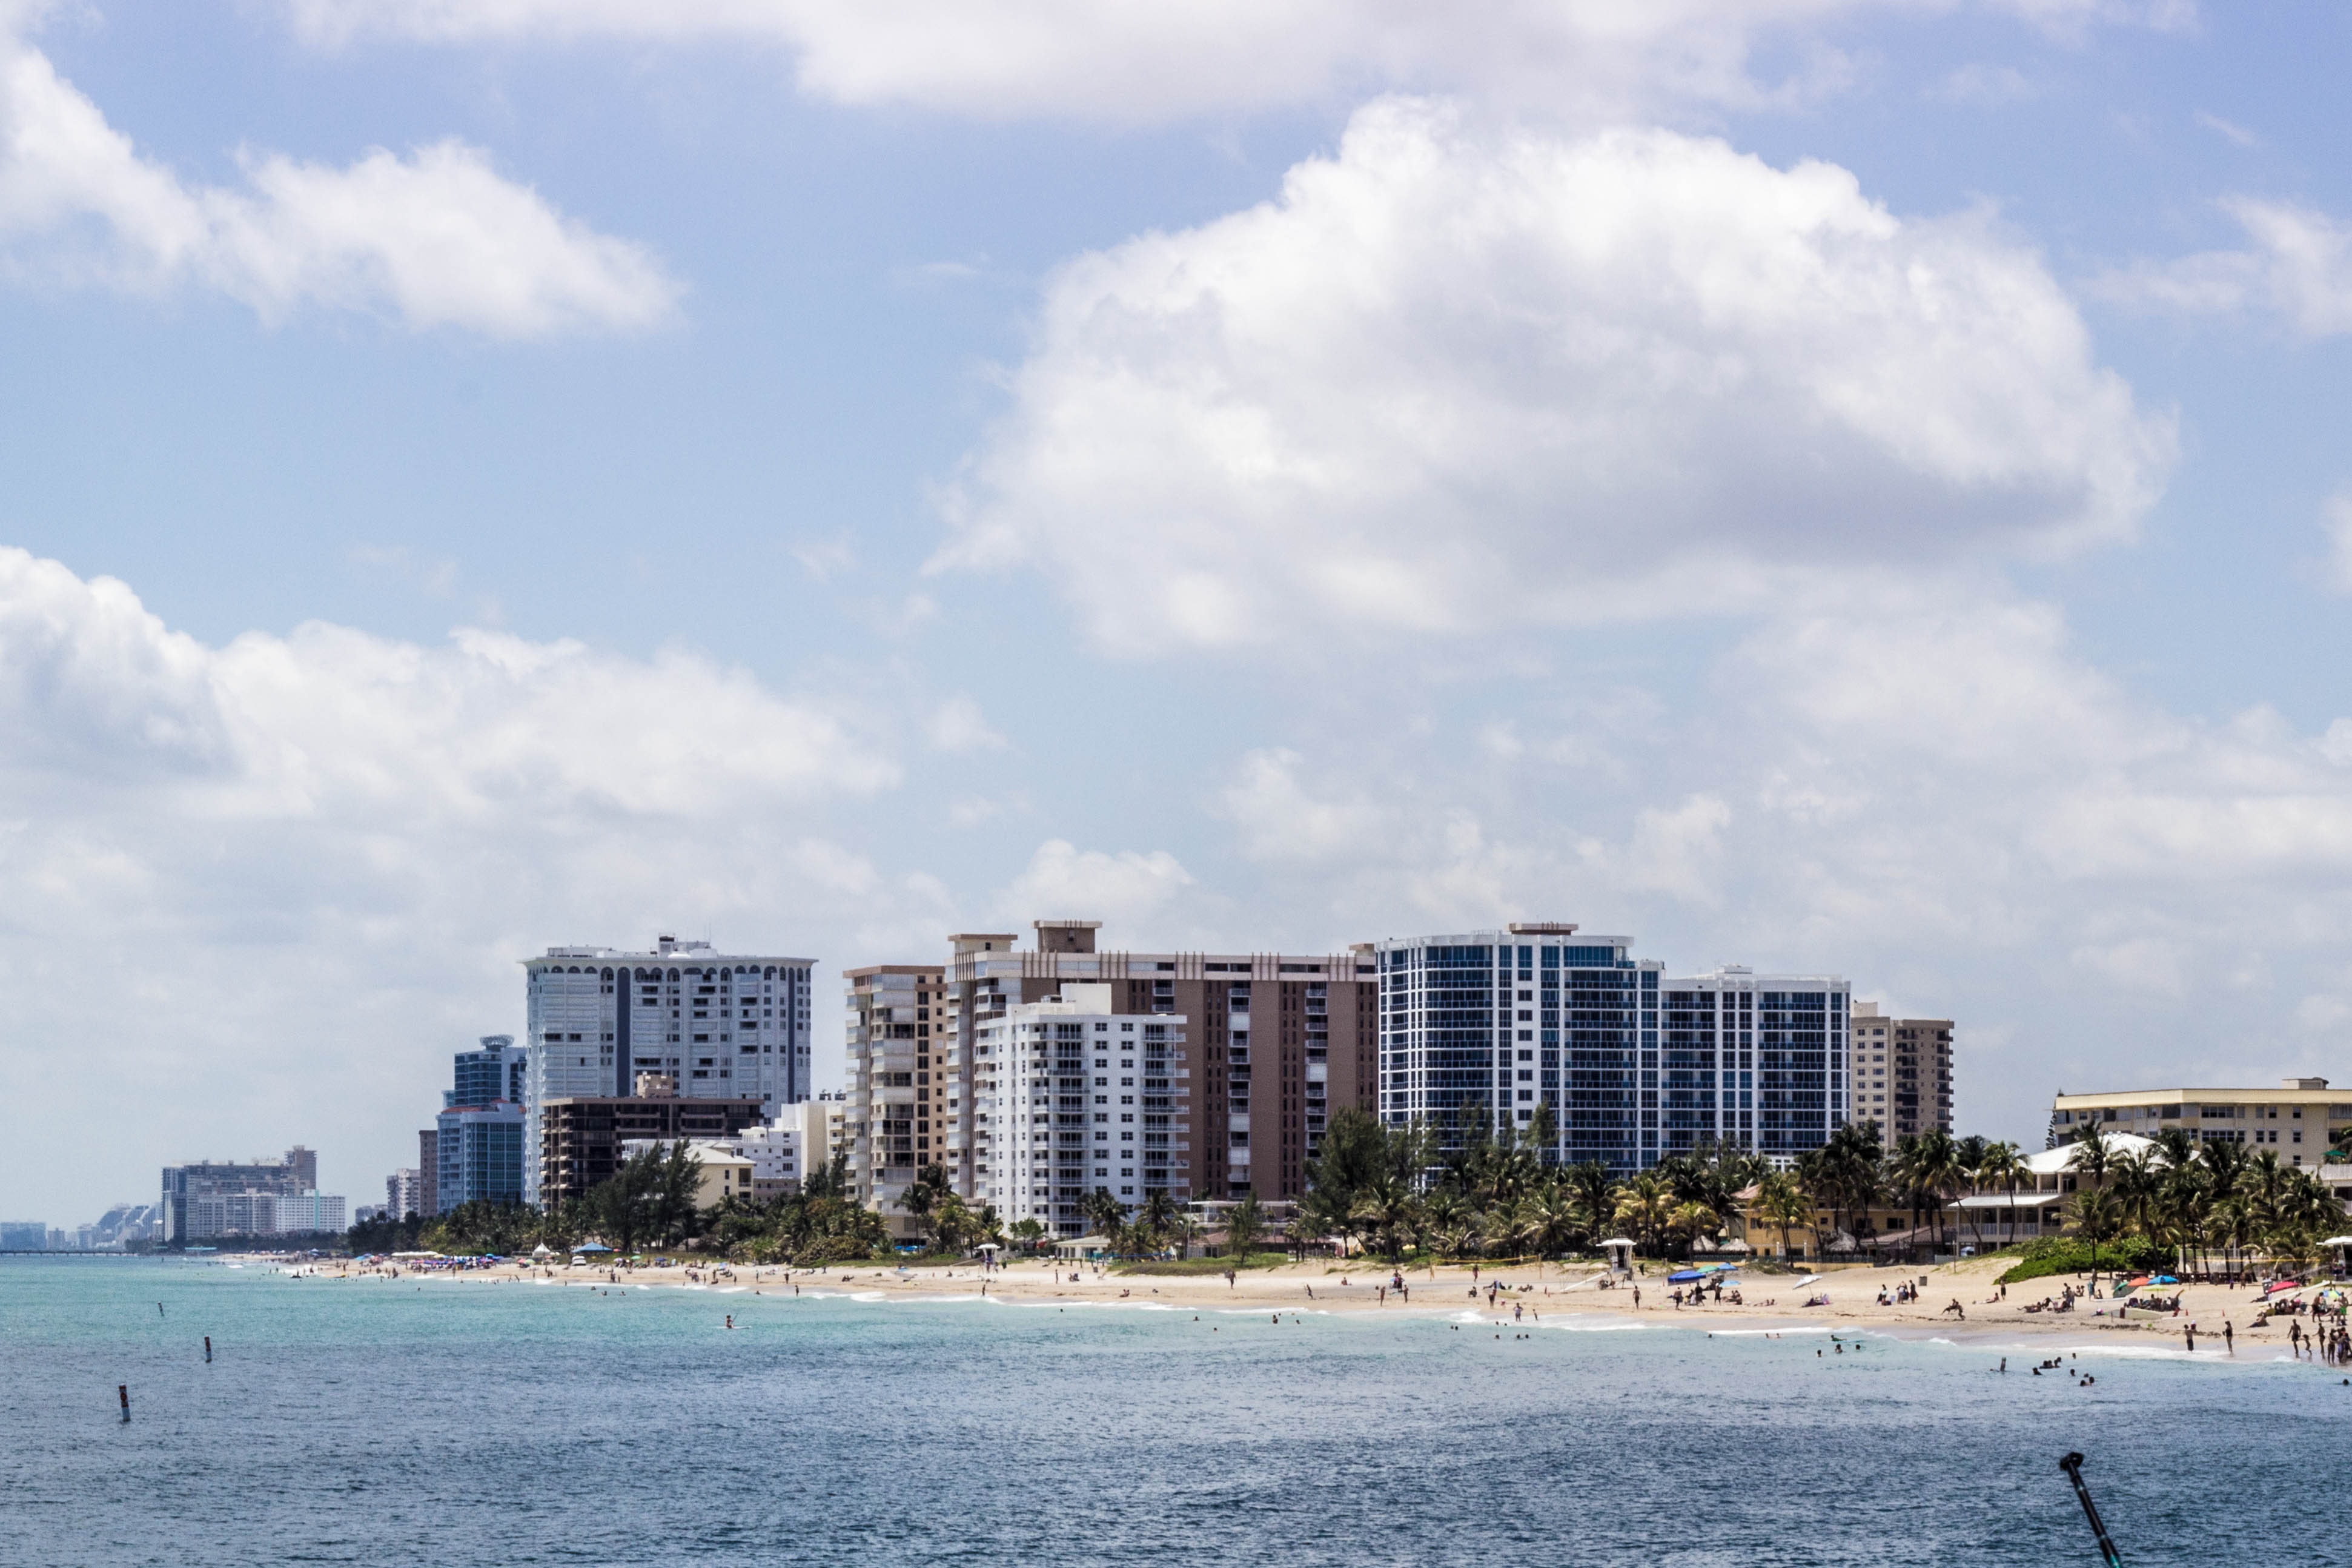
beach, sea, coast, ocean, horizon, dock, sky, skyline, city, skyscraper, cityscape, downtown, vehicle, bay, harbor, marina, tower block, residential area, human settlement, jnrwo3o, rijwojer, rwoneonow